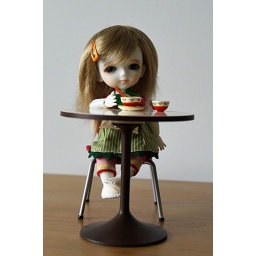
the table &amp;amp; chair are re-ment, the bowls &amp;amp; spoon set was gifted to me by jooli a long time ago.